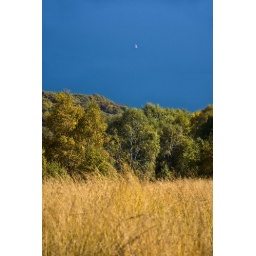
A boat in the sky #1